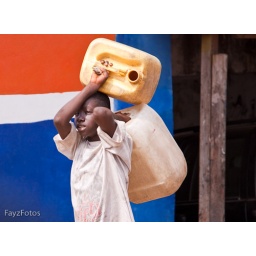
no running water means that people collect water in large plastic containers